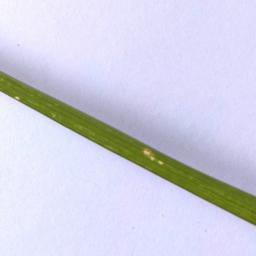
Label: Rice___Leaf_Blast